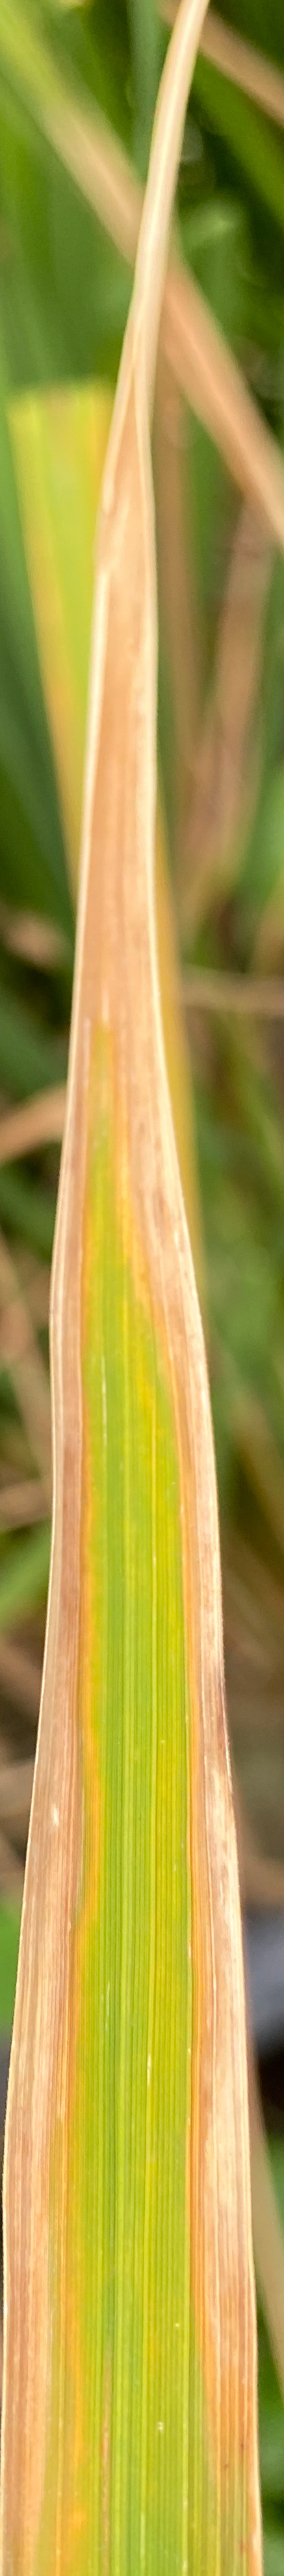
Nhãn: P